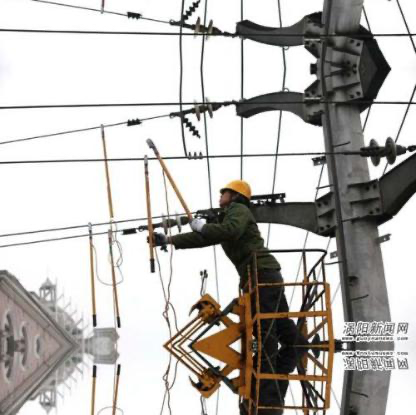
Objects in the image:
label: helmet